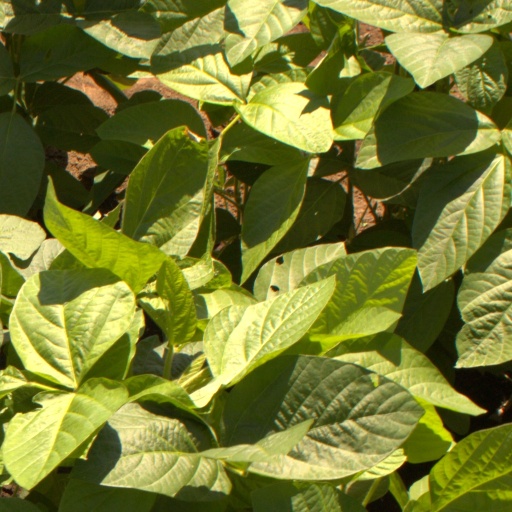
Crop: soybean